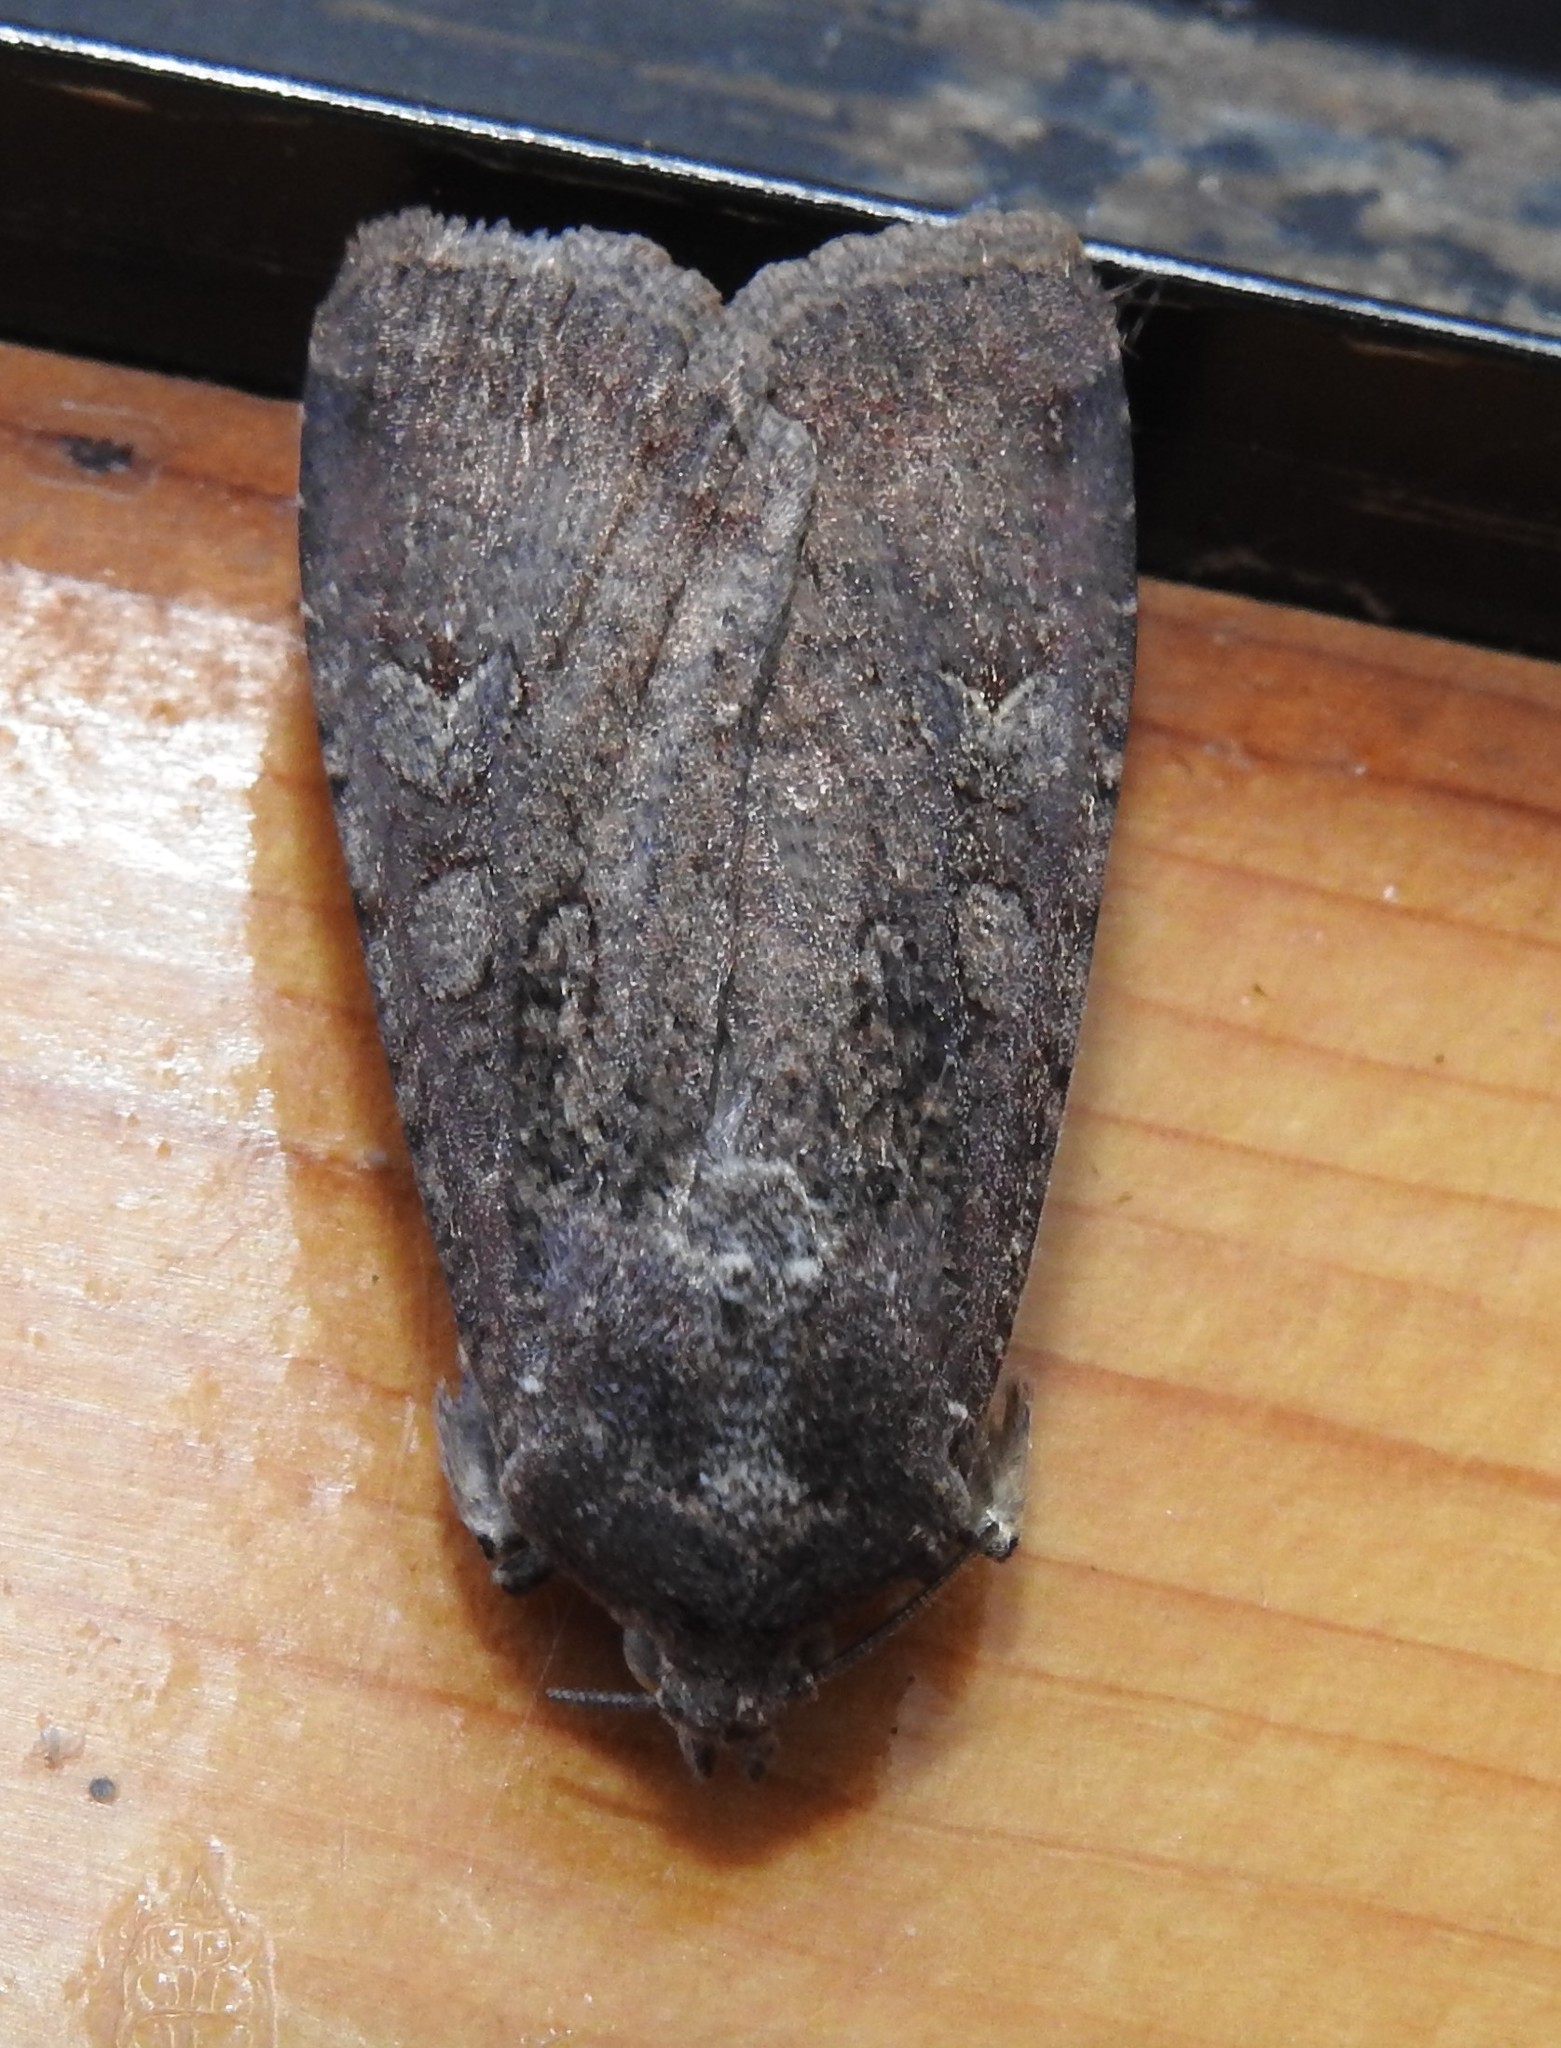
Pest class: cutworms